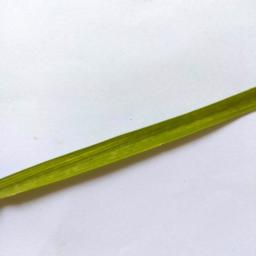
Label: Rice___Healthy